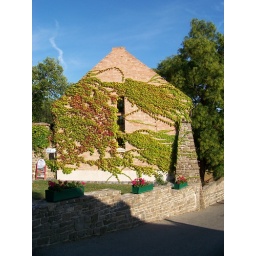
house in green :)